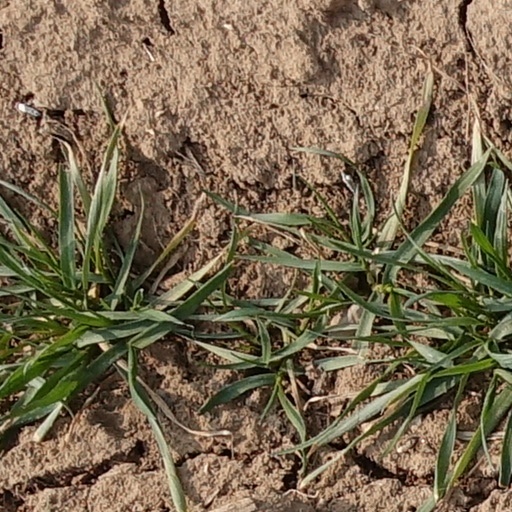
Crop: wheat